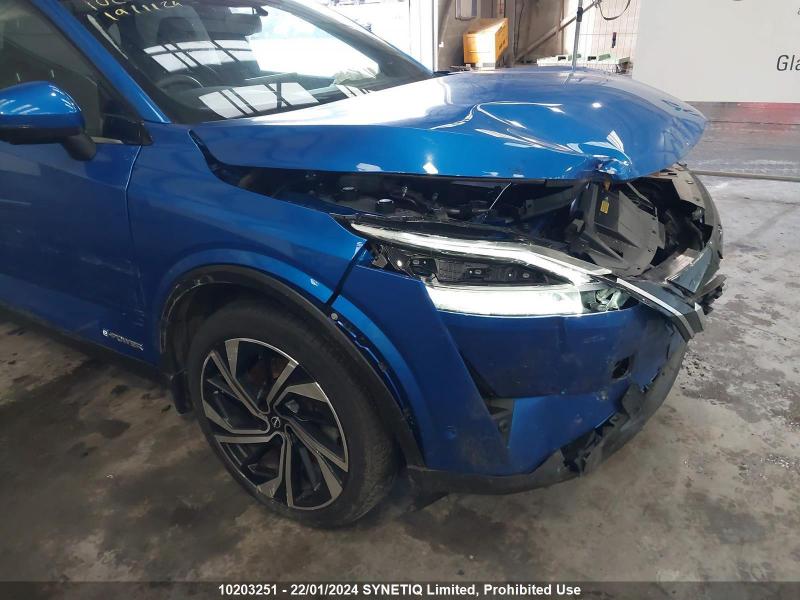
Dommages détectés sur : pare-choc avant, capot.
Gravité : mineur